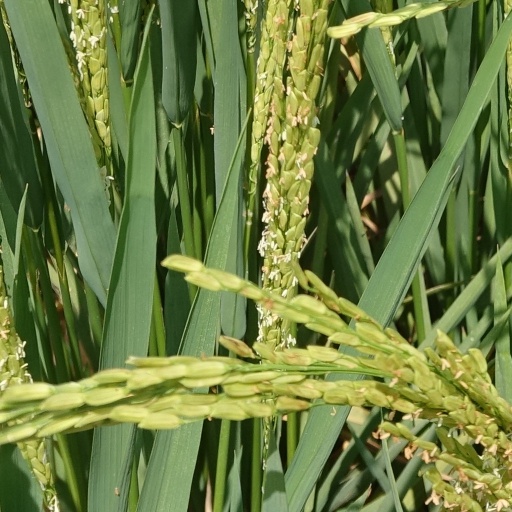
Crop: rice